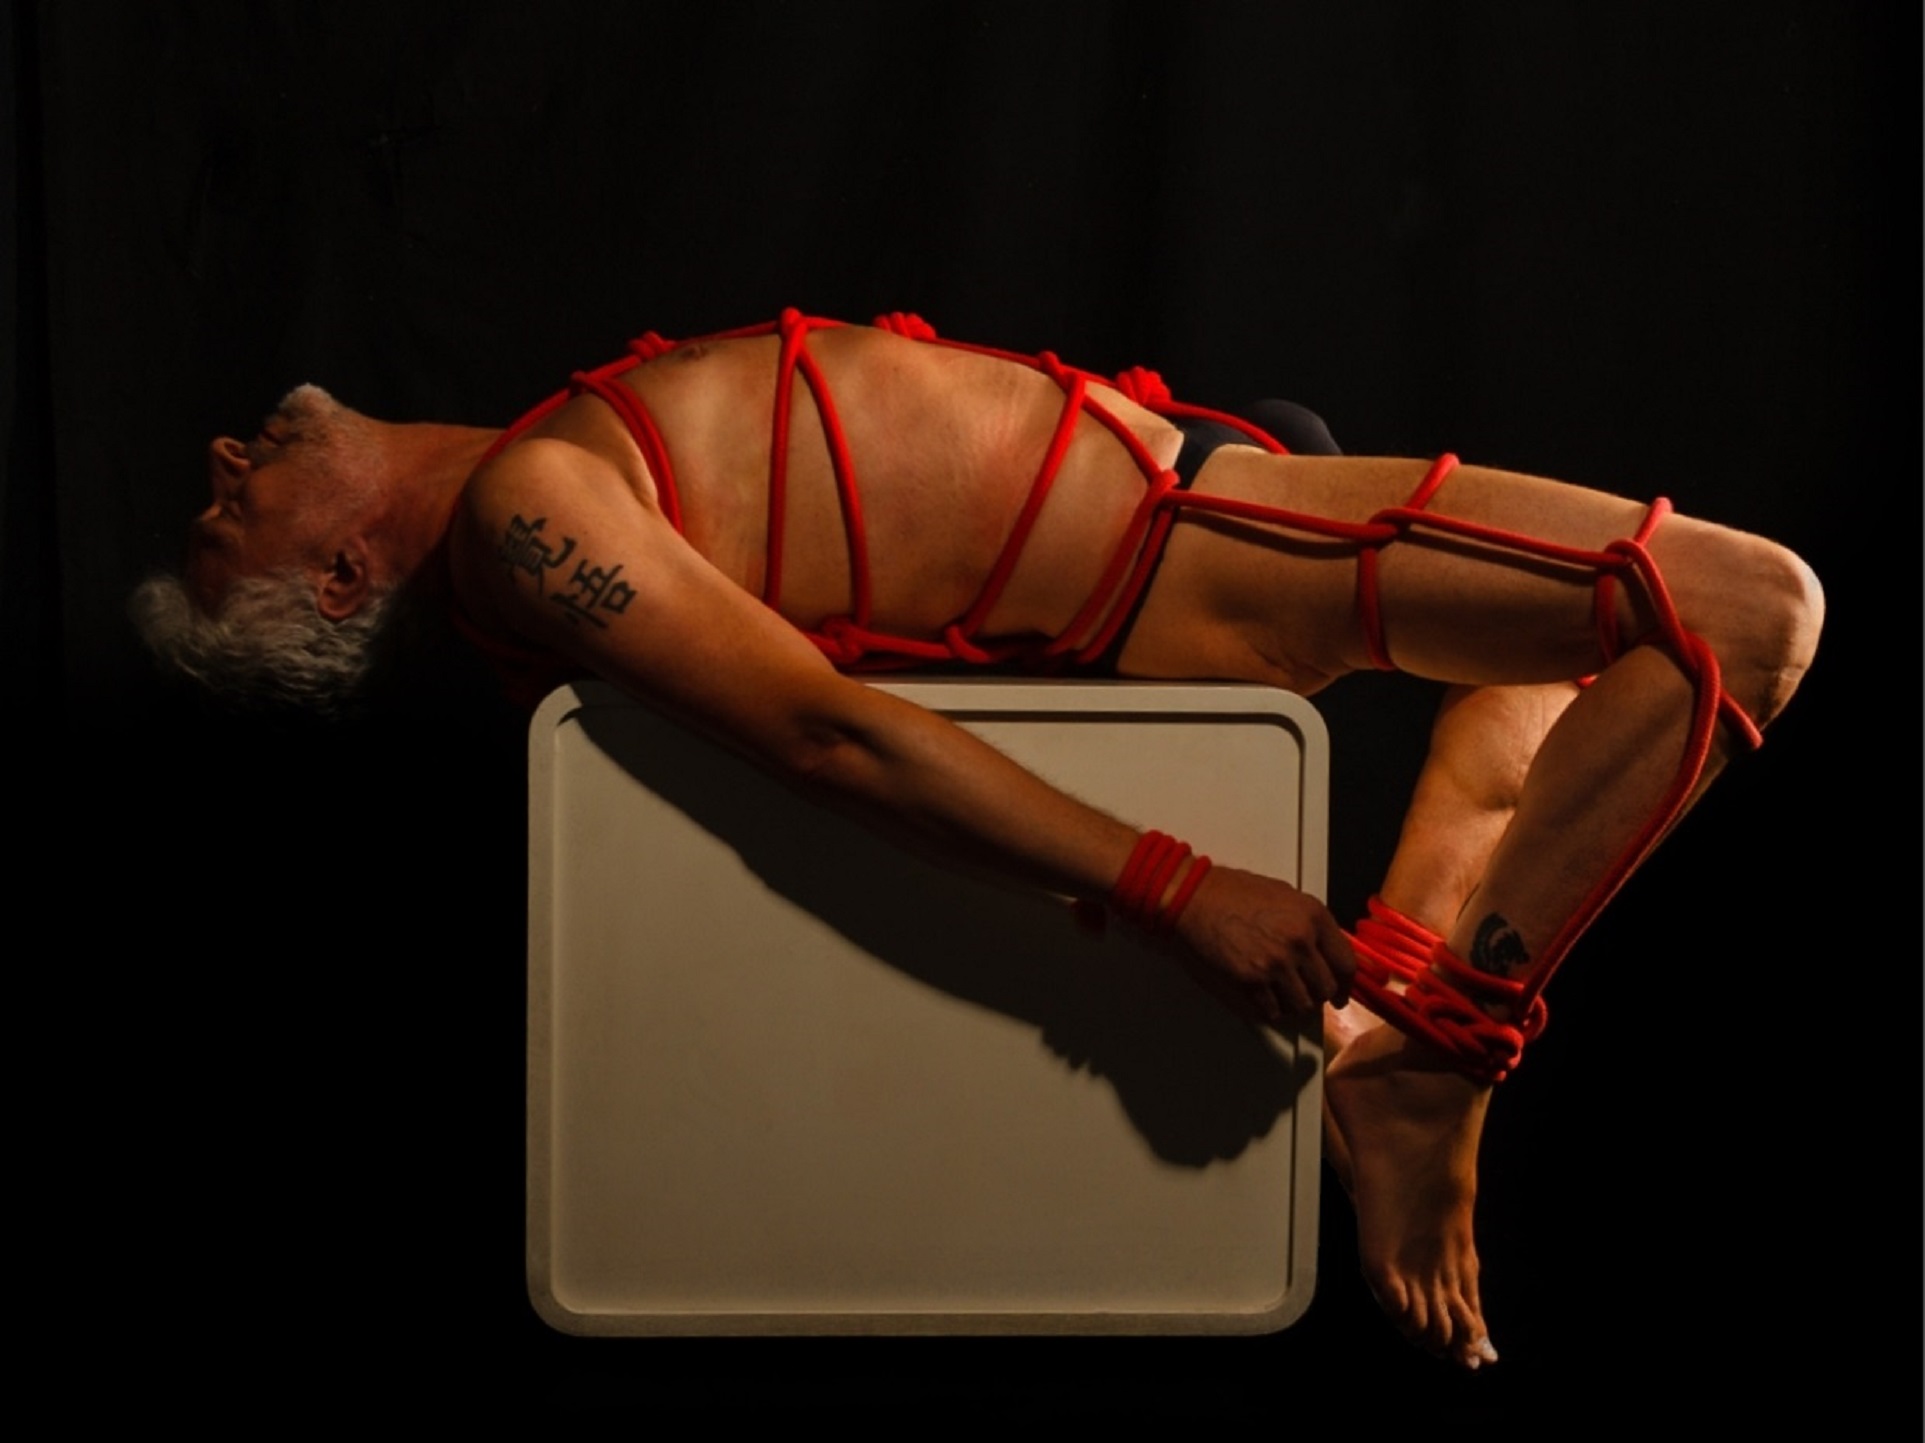
bondage, bondage man, male bondage, rope bondage, red rope, rope work, bdsm, male submissive, shoulder, human body, neck, knee, thigh, elbow, chest, entertainment, waist, trunk, abdomen, performing arts, art, wrist, human leg, event, painting, human anatomy, physical fitness, art model, foot, undergarment, performance art, balance, fashion design, hip, calf, carmine, back, visual arts, cg artwork, fashion model, performance, Barechested, flesh, animation, dancer, drawing, briefs, illustration, darkness, public event, toy, choreography, room, underpants